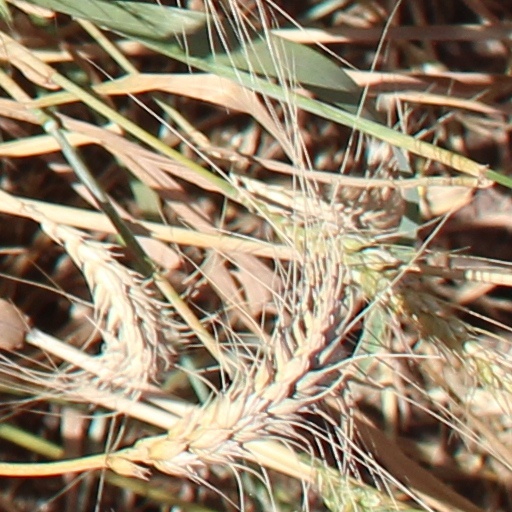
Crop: wheat